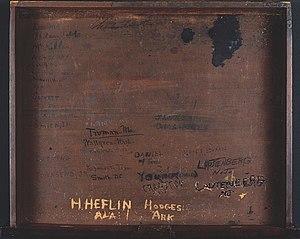
Harry S. Truman, né le 8 mai 1884 à Lamar et mort le 26 décembre 1972 à Kansas City, est un homme d'État américain, 33ᵉ président des États-Unis en fonction de 1945 à 1953.